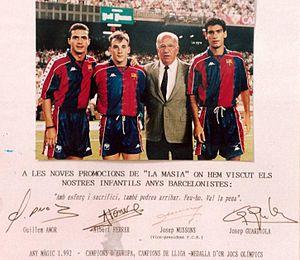
La Masia est le centre de formation du FC Barcelone depuis 1979. Le bâtiment, un mas traditionnel catalan situé près du Camp Nou, date de 1702. De 1966 à 1979, ce fut le siège du FC Barcelone avant que le président du club Josep Lluís Núñez ne le transforme en centre de formation.